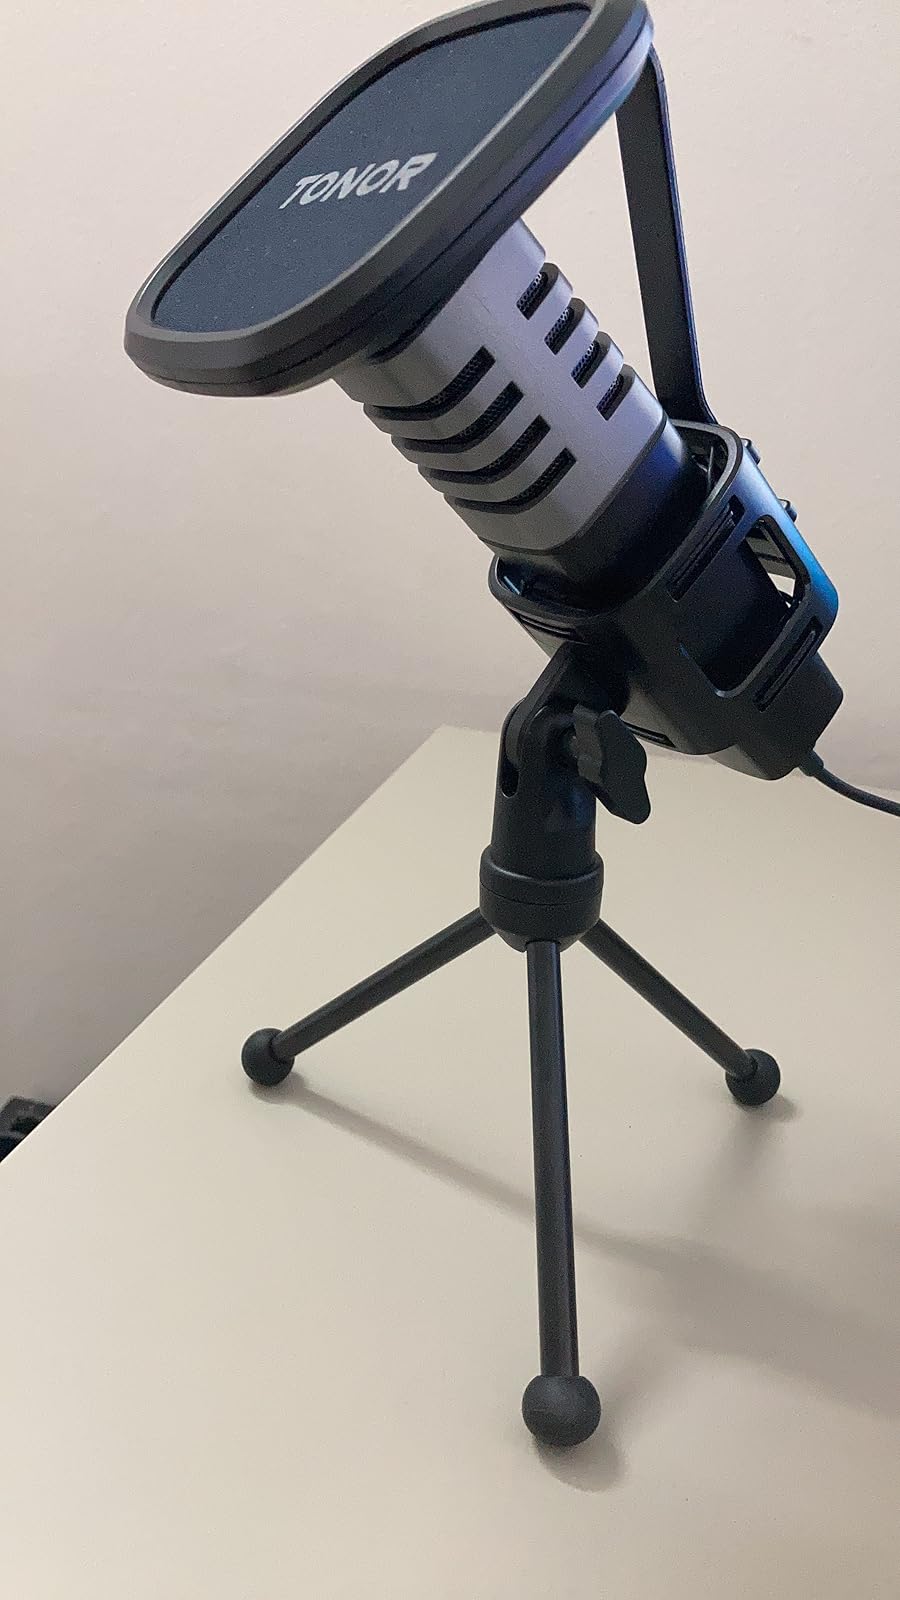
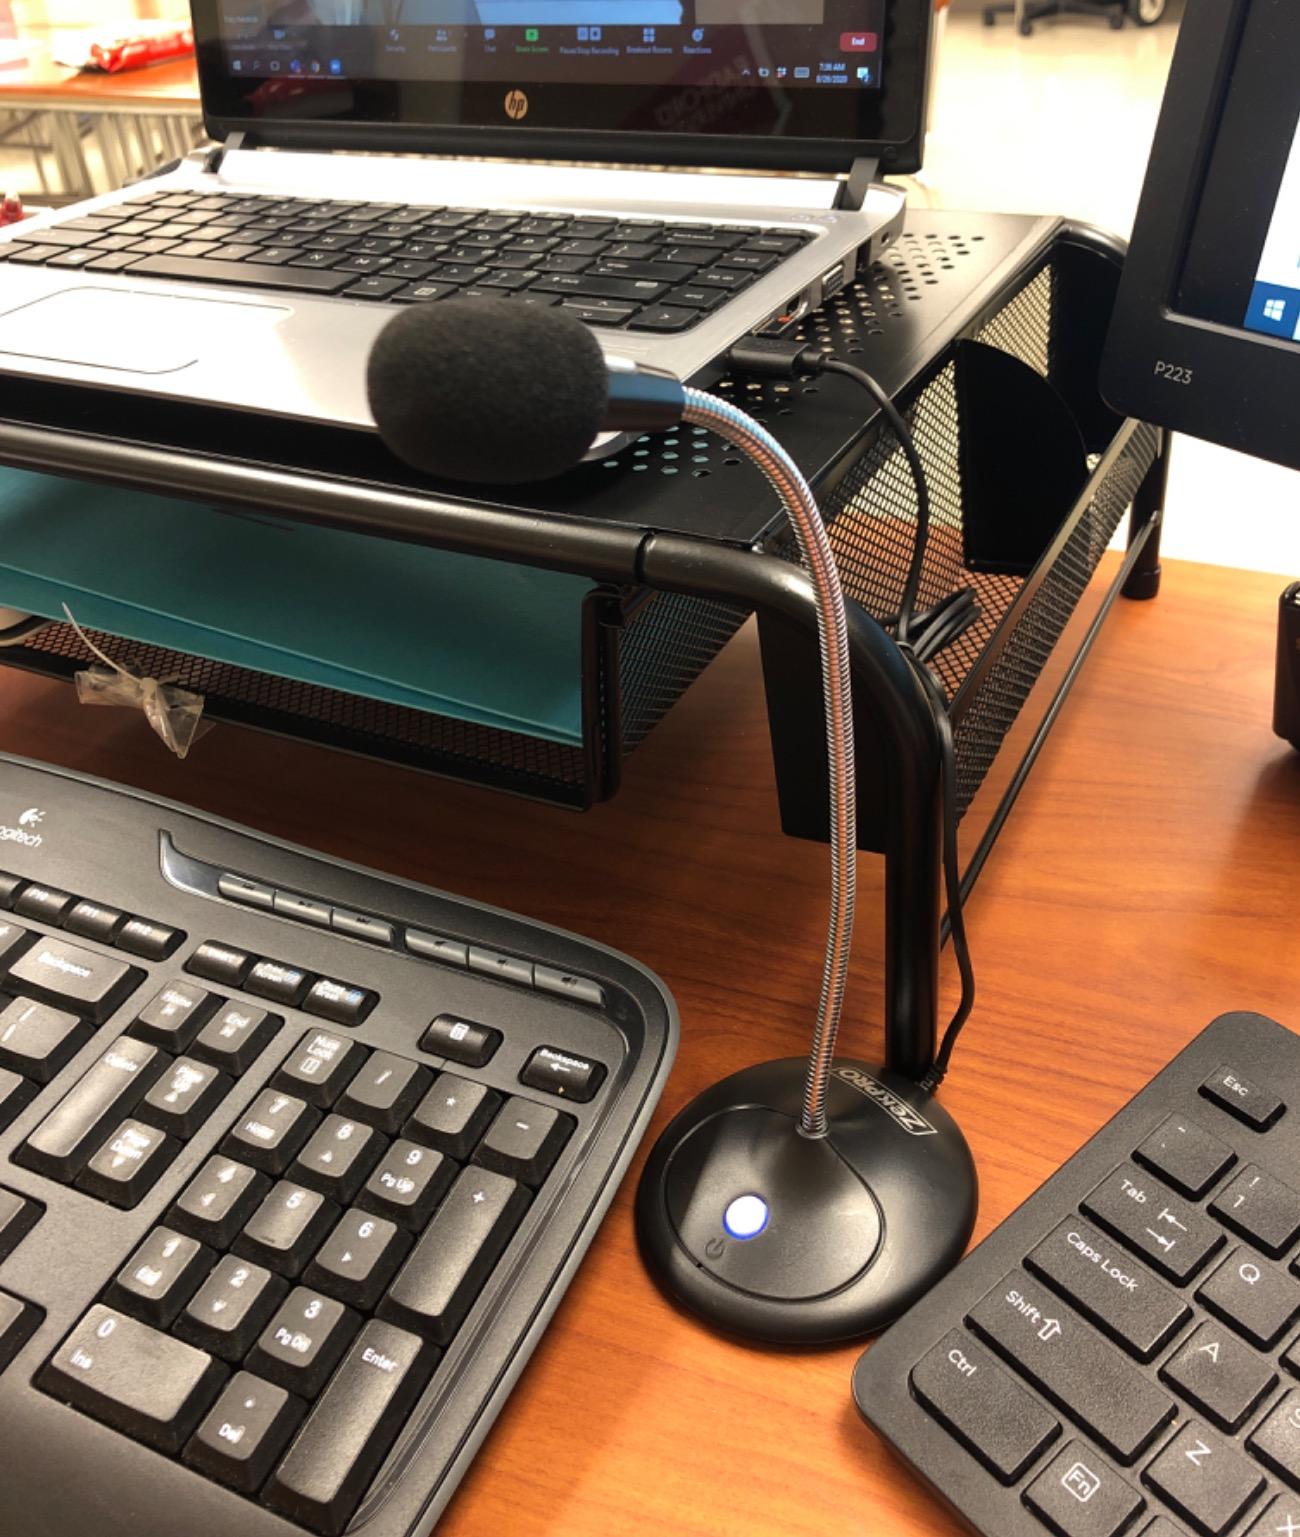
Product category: microphone
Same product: no